Question: Please indicate a possible affordance area of the toothbrush that can be used for brushing
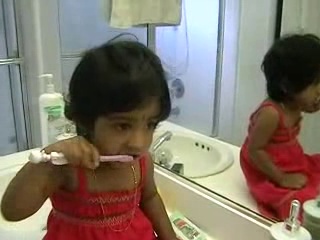
Answer: [80, 154, 133, 169]